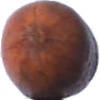
Label: nut_pecan